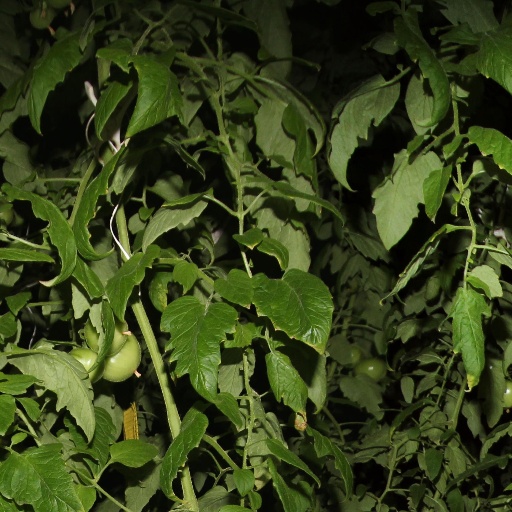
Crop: tomato